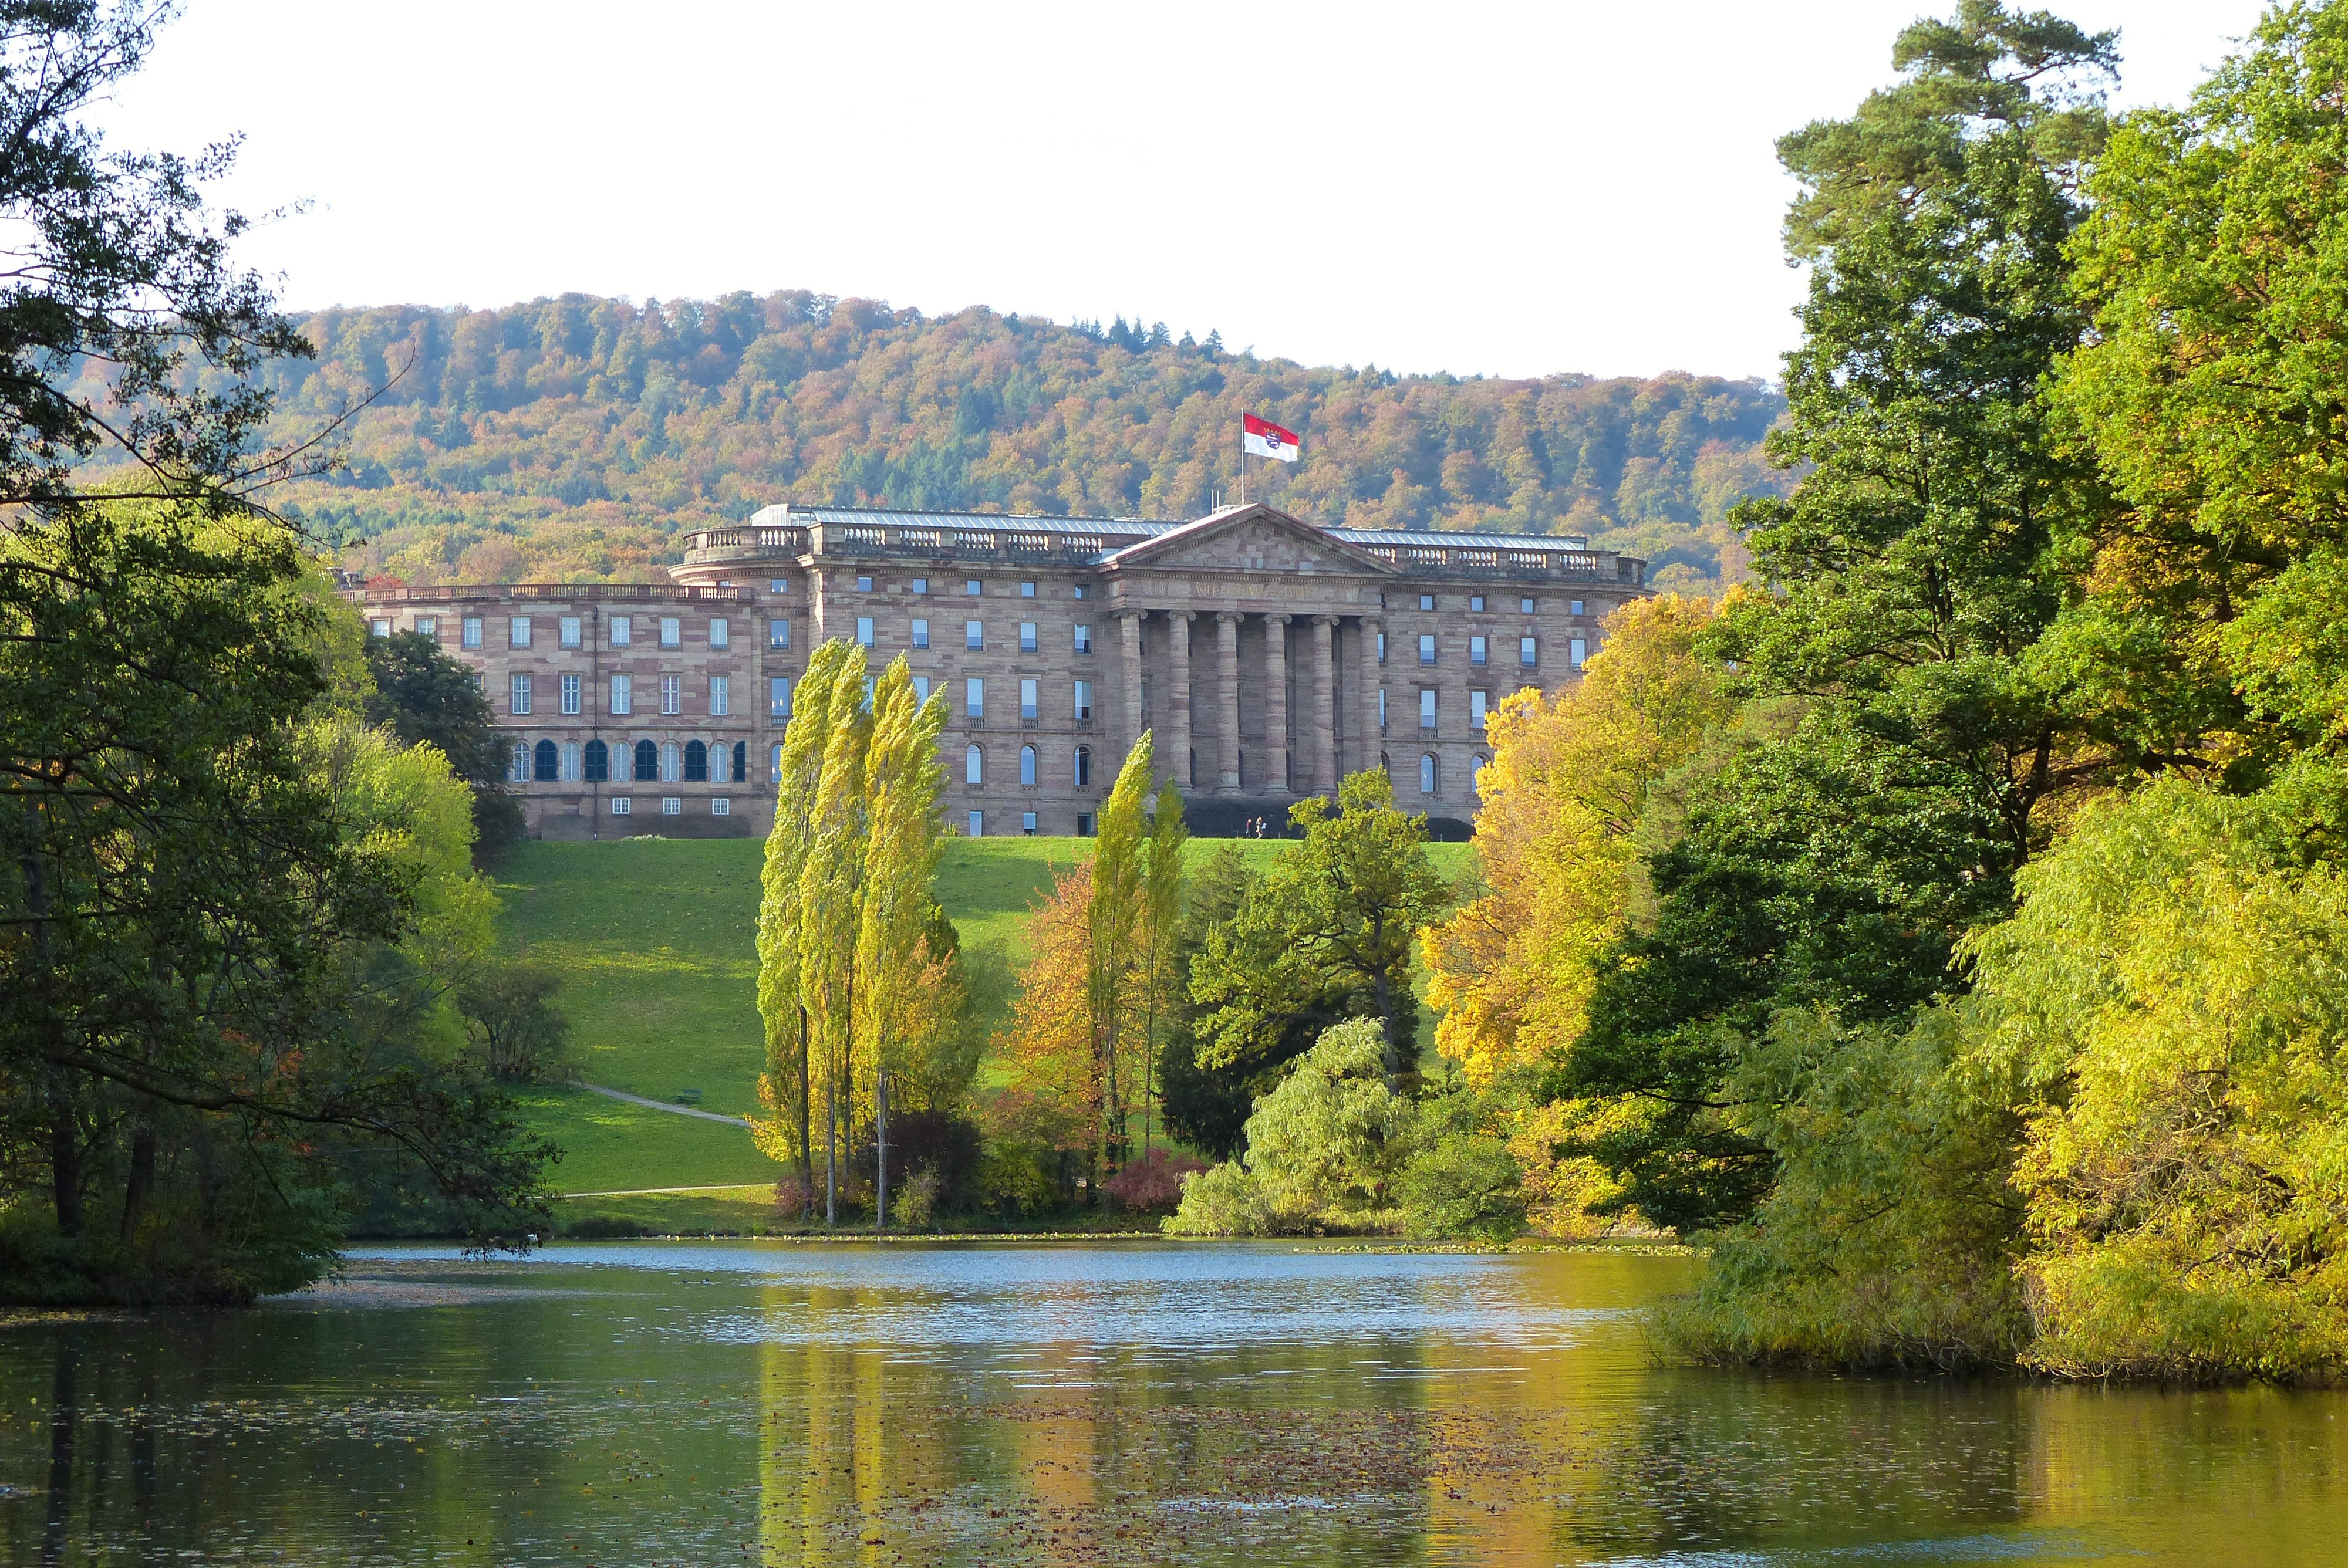
landscape, tree, nature, flower, lake, chateau, river, pond, reflection, autumn, park, castle, landmark, reservoir, garden, season, waterway, world heritage, germany, botanical garden, estate, hercules, hesse, unique, kassel, world heritage site, wilhelmsh he, reflecting pool, mountain park